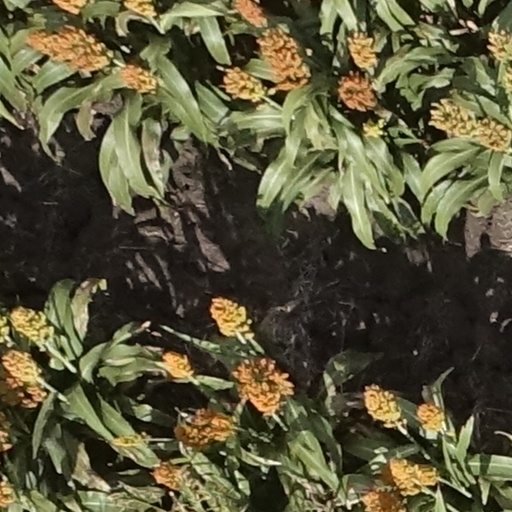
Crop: sorghum